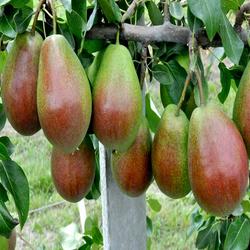
Label: Pear